Hitachi Monorail

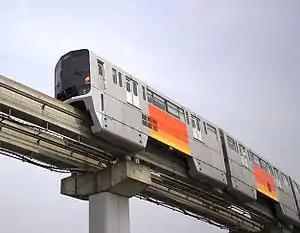
Tama Toshi Monorail, a "Large" Hitachi monorail system

The Hitachi Monorail System refers to the family of monorails offered by Hitachi Rail.